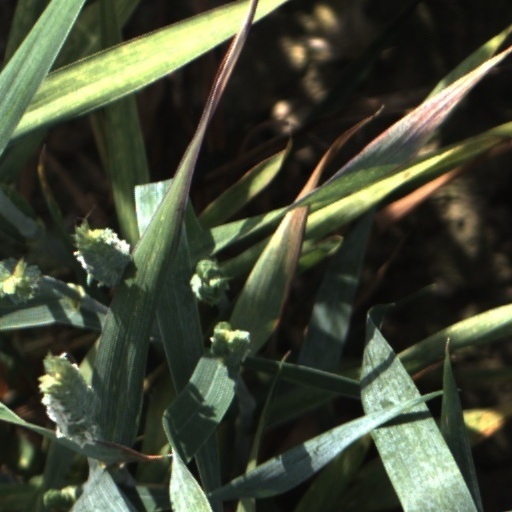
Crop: wheat